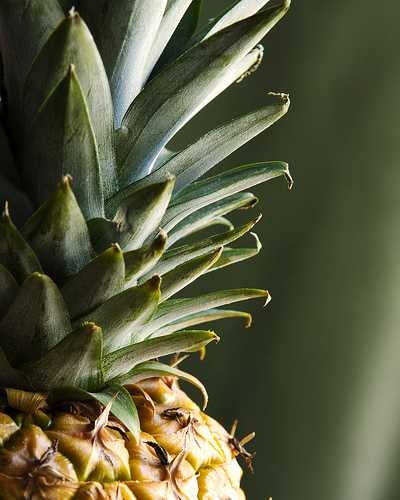
Label: Pineapple